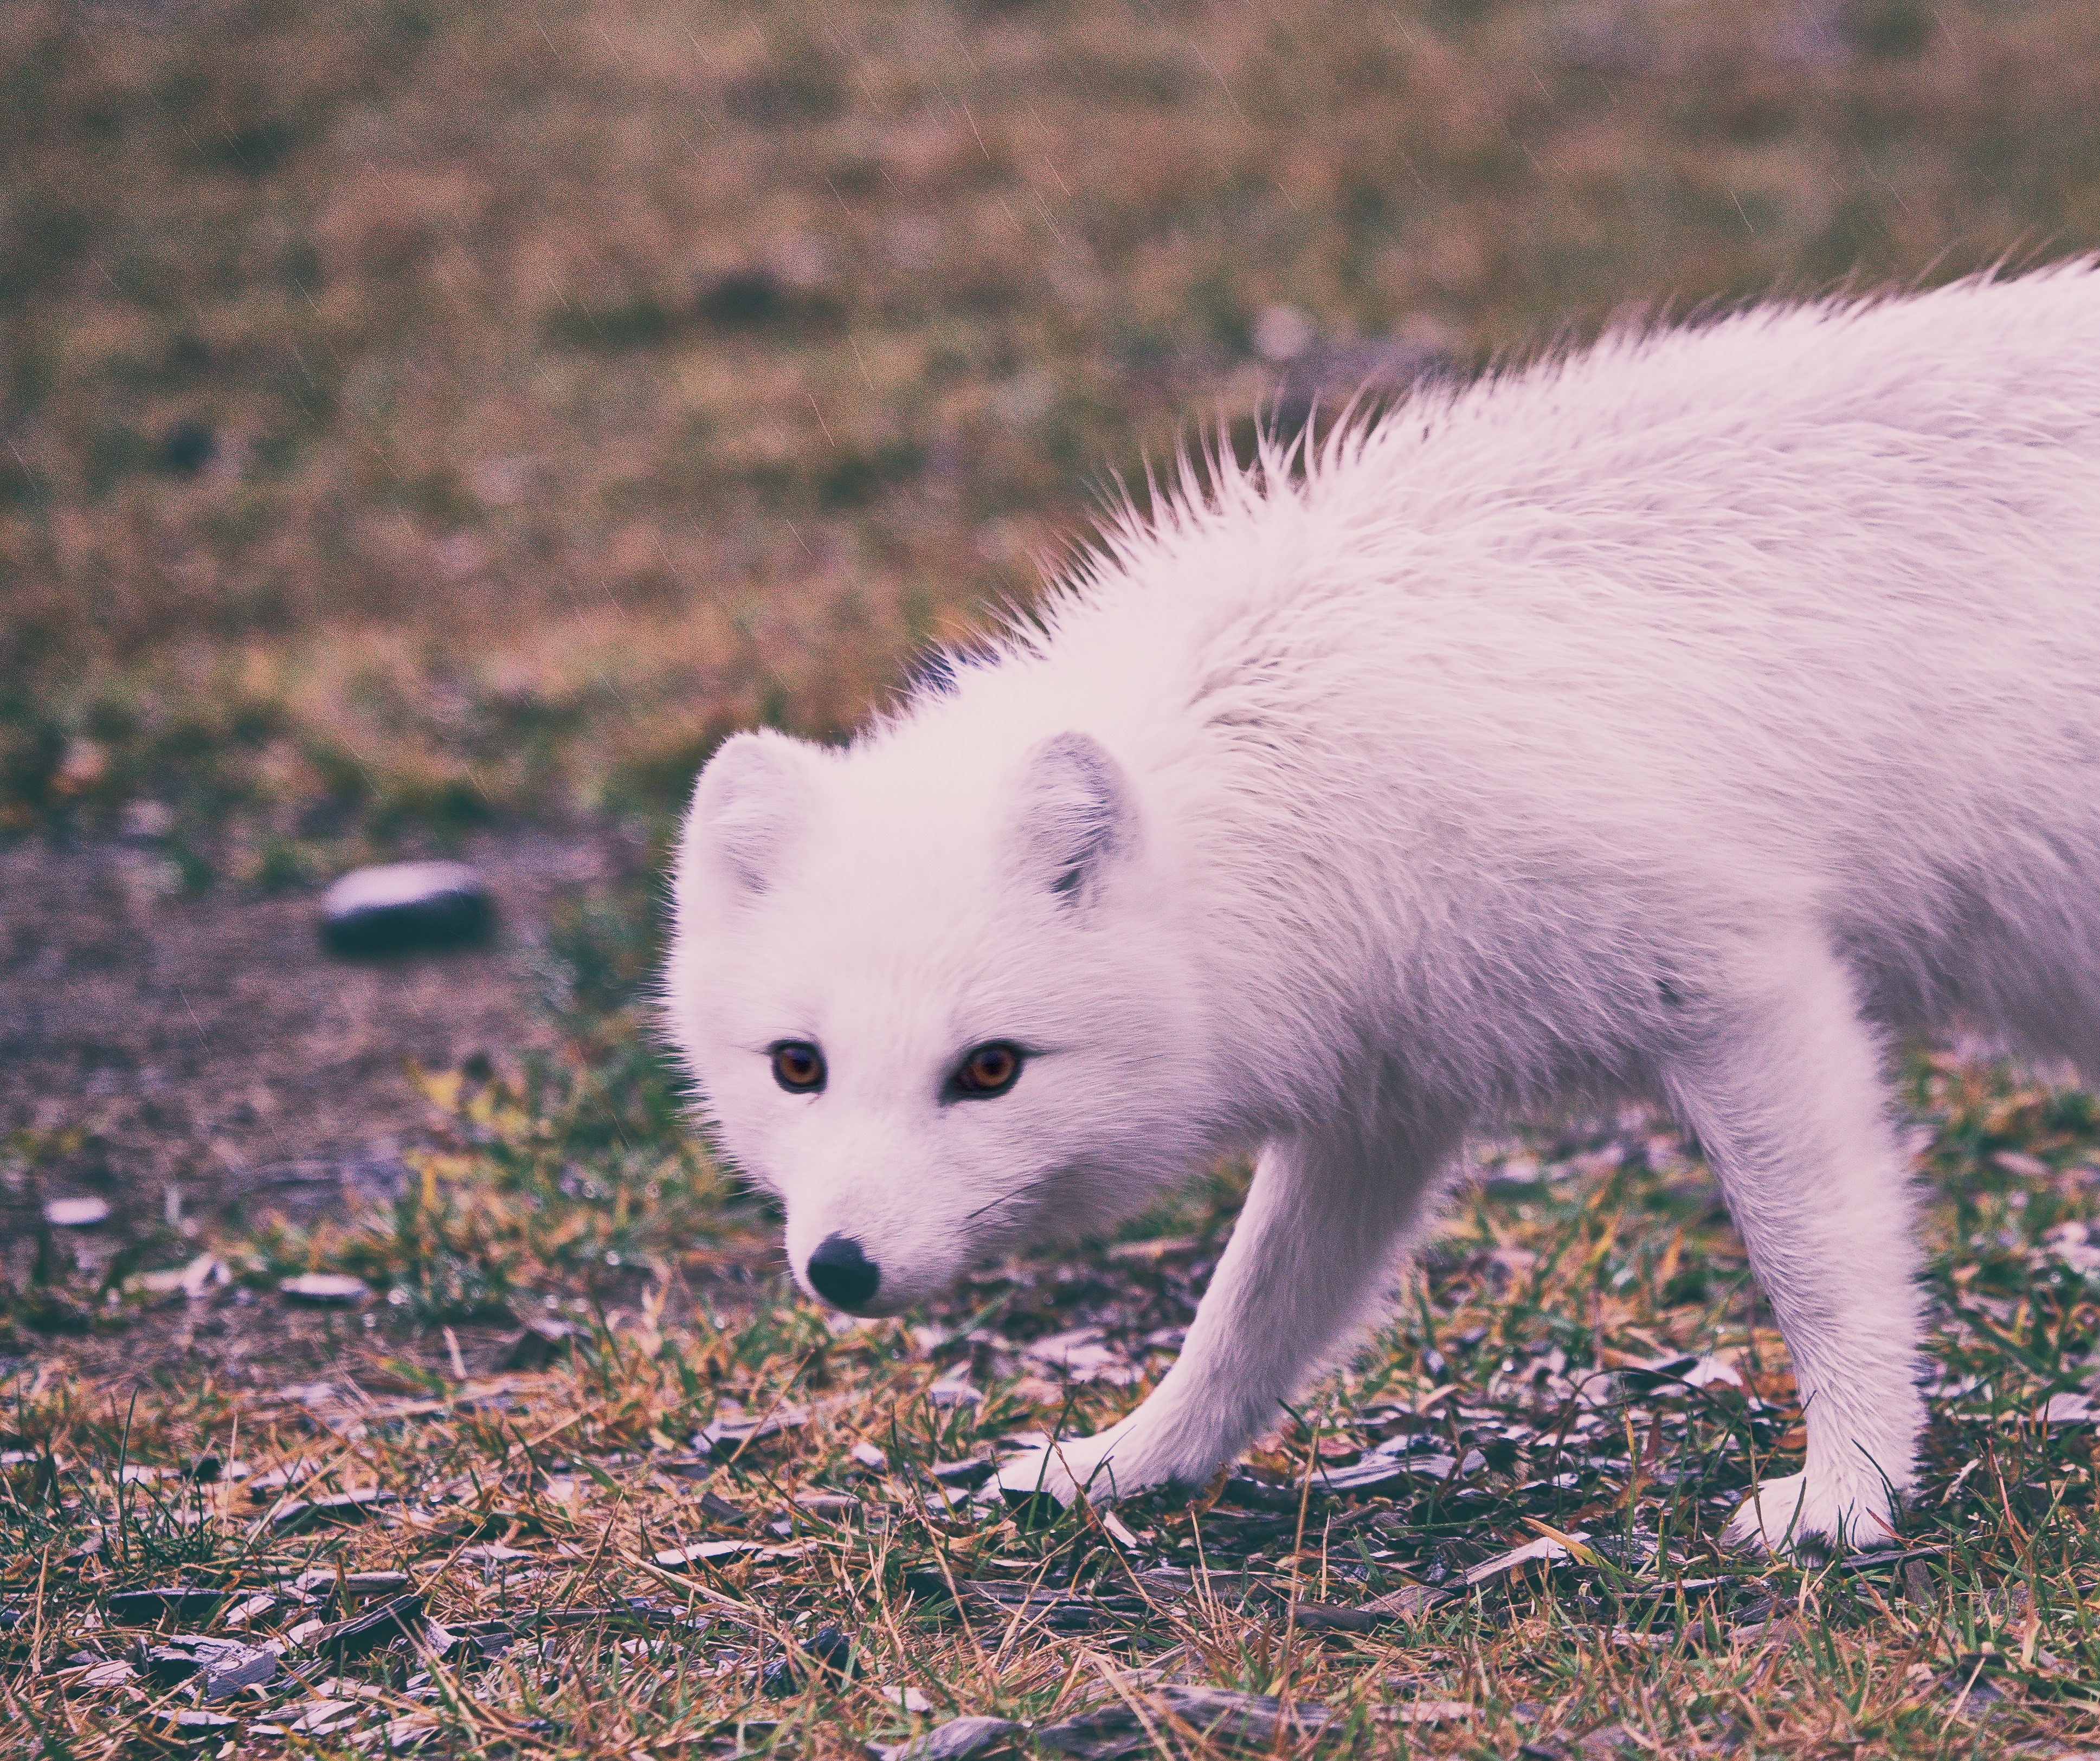
wildlife, mammal, fox, fauna, arctic fox, vertebrate, dog like mammal, japanese spitz